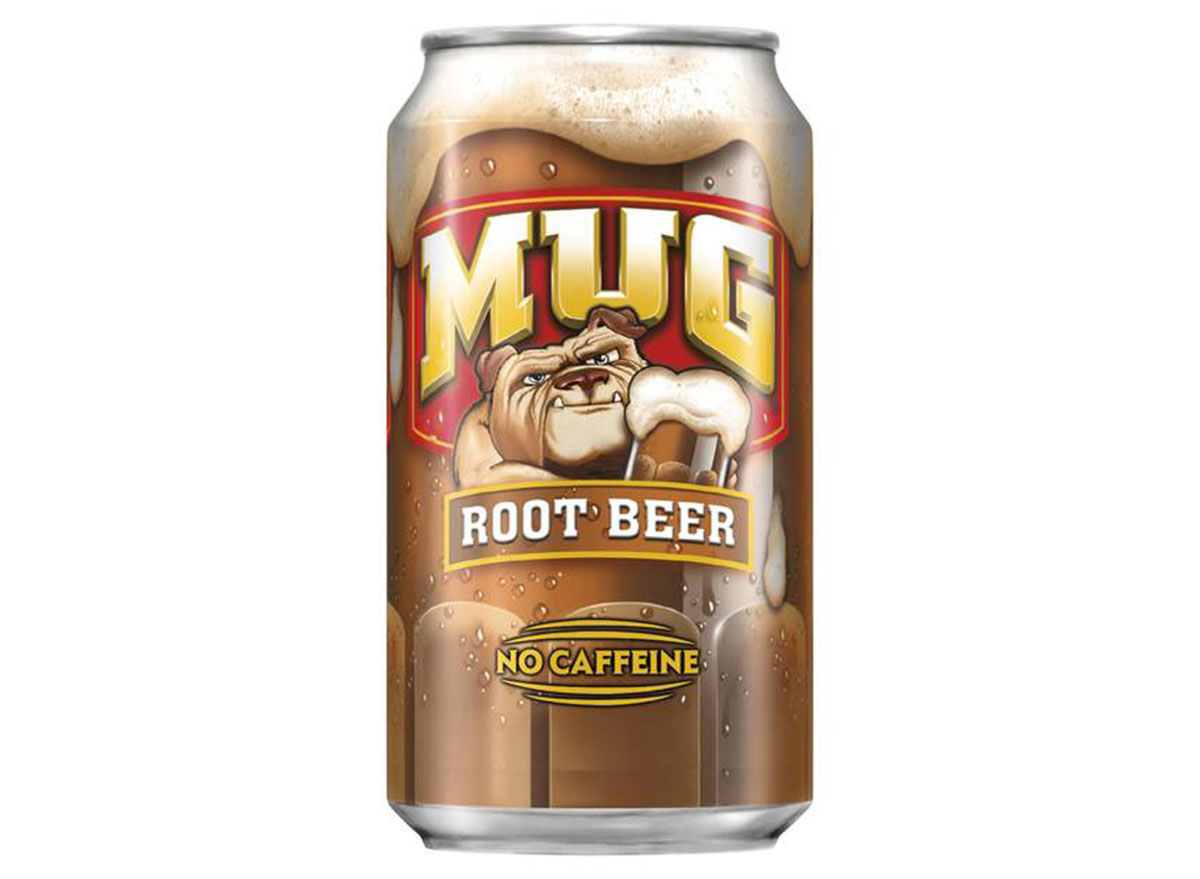
Label: metal